Virginia Vera

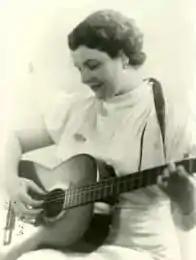
Virginia Vera

Virginia Vera née Borioli (1898–1949) was an Italian-born Argentine singer, guitarist, composer and actress who gained fame in Buenos Aires from the mid-1920s. In addition to stage appearances, she became a popular singer on various radio stations and made many recordings. Strongly influenced by local folk music, her favorite genres were the tango, milonga and ranchera. She frequently composed the music for her songs.